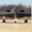
Label: airplane